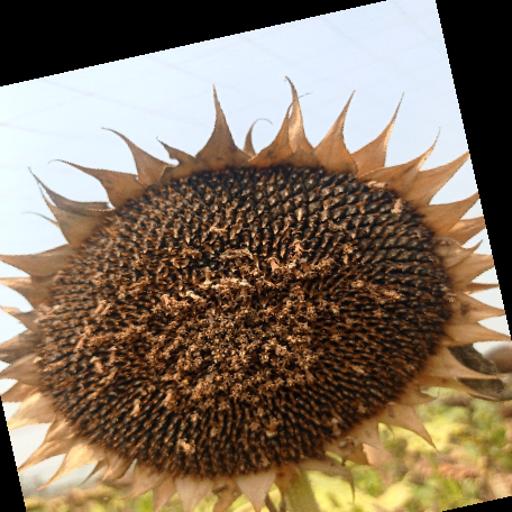
Label: Gray_mold